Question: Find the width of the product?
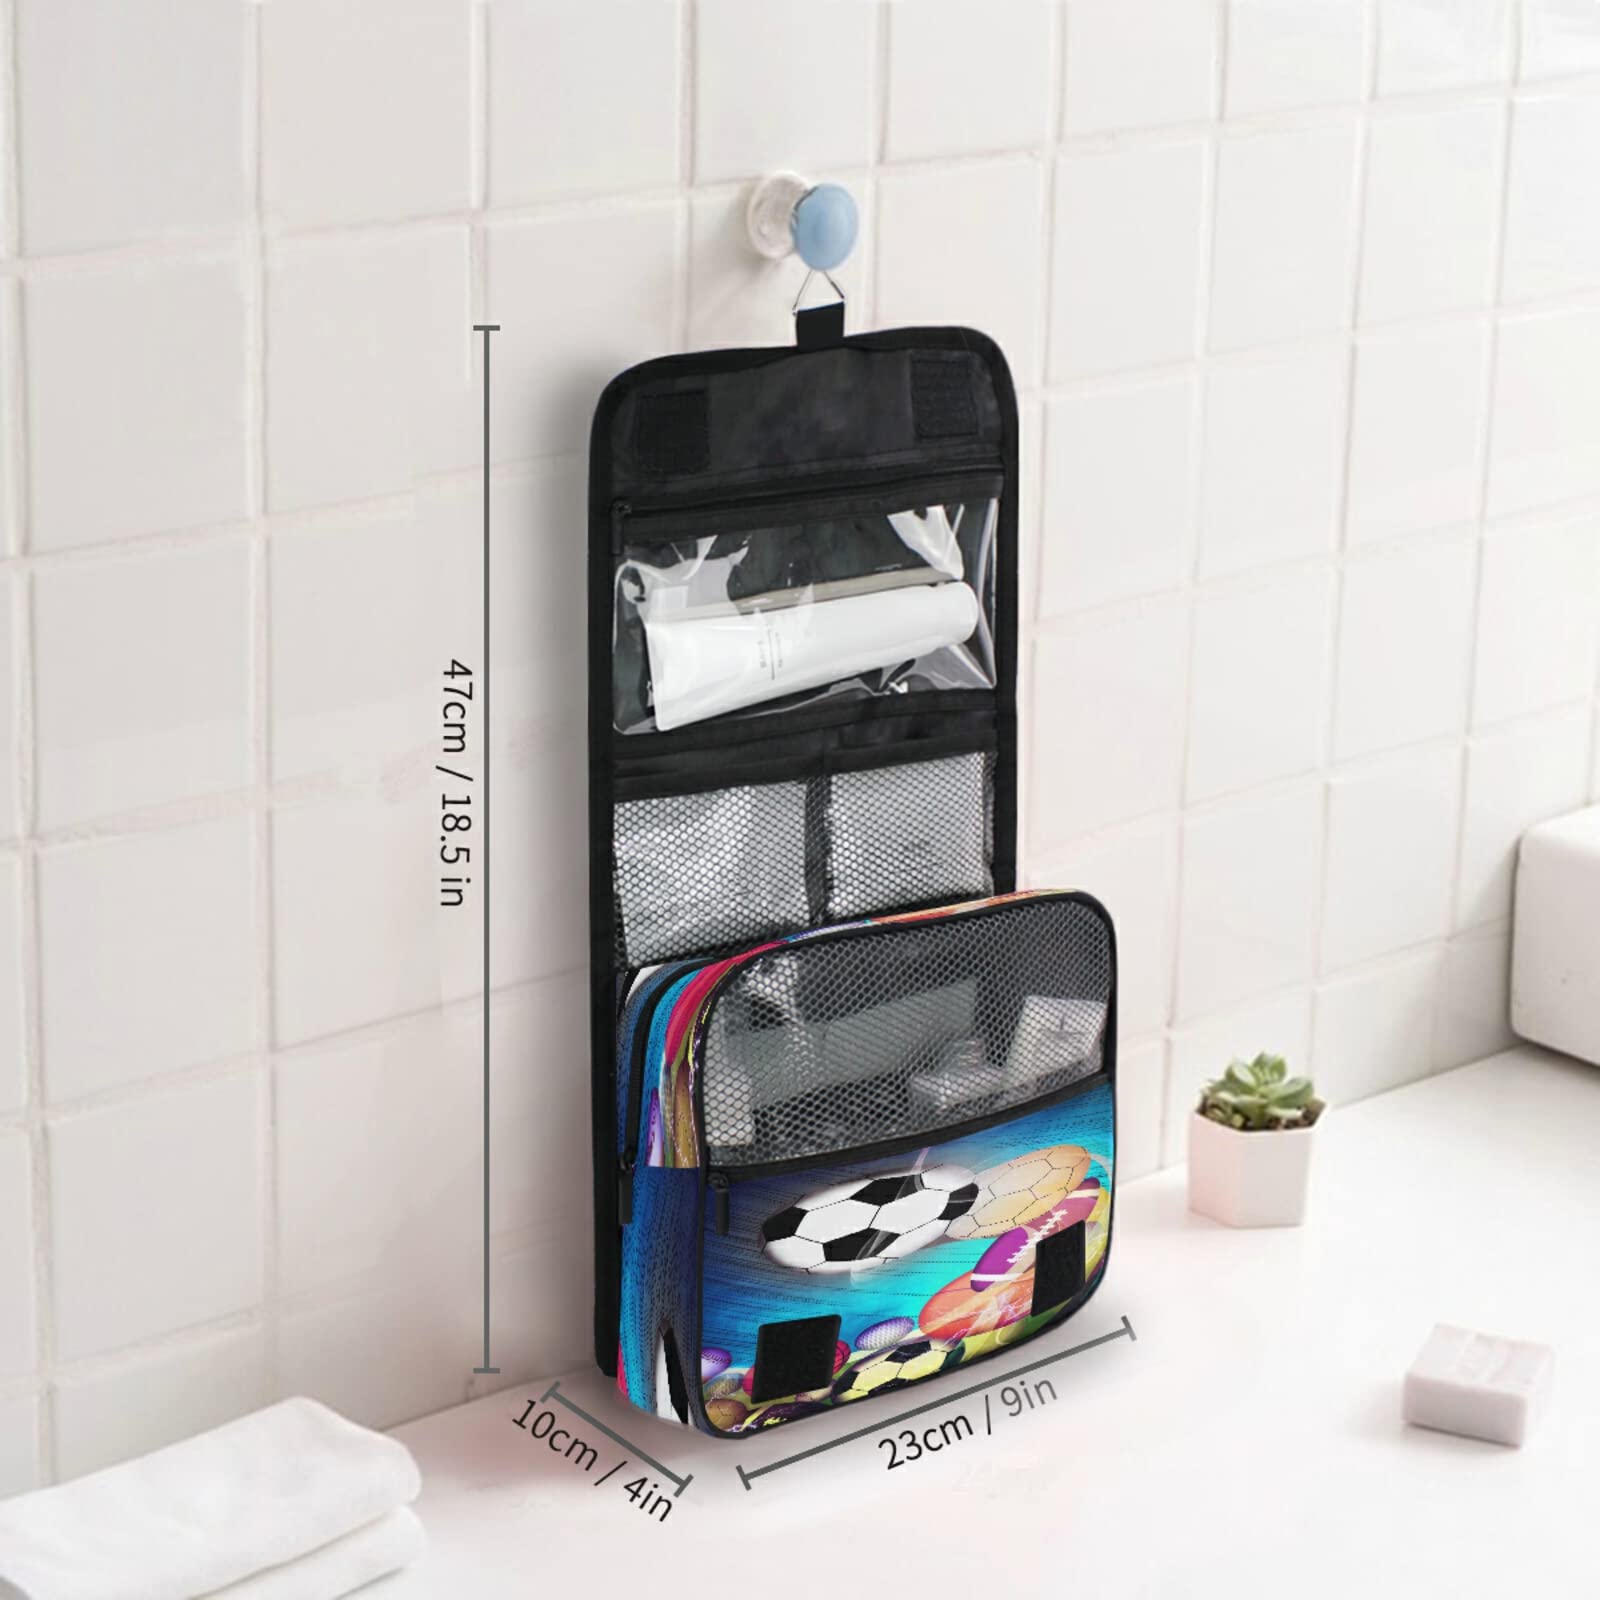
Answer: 10.0 centimetre